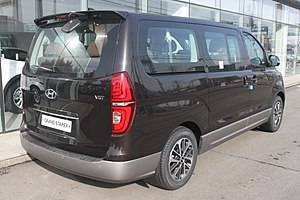
Hyundai H-1 / H-1 Travel/Cargo (2008−)
Hyundai H-1 er en varebil fra bilmærket Hyundai, bygget siden midten af 1997.